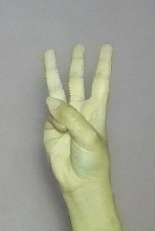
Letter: thaa